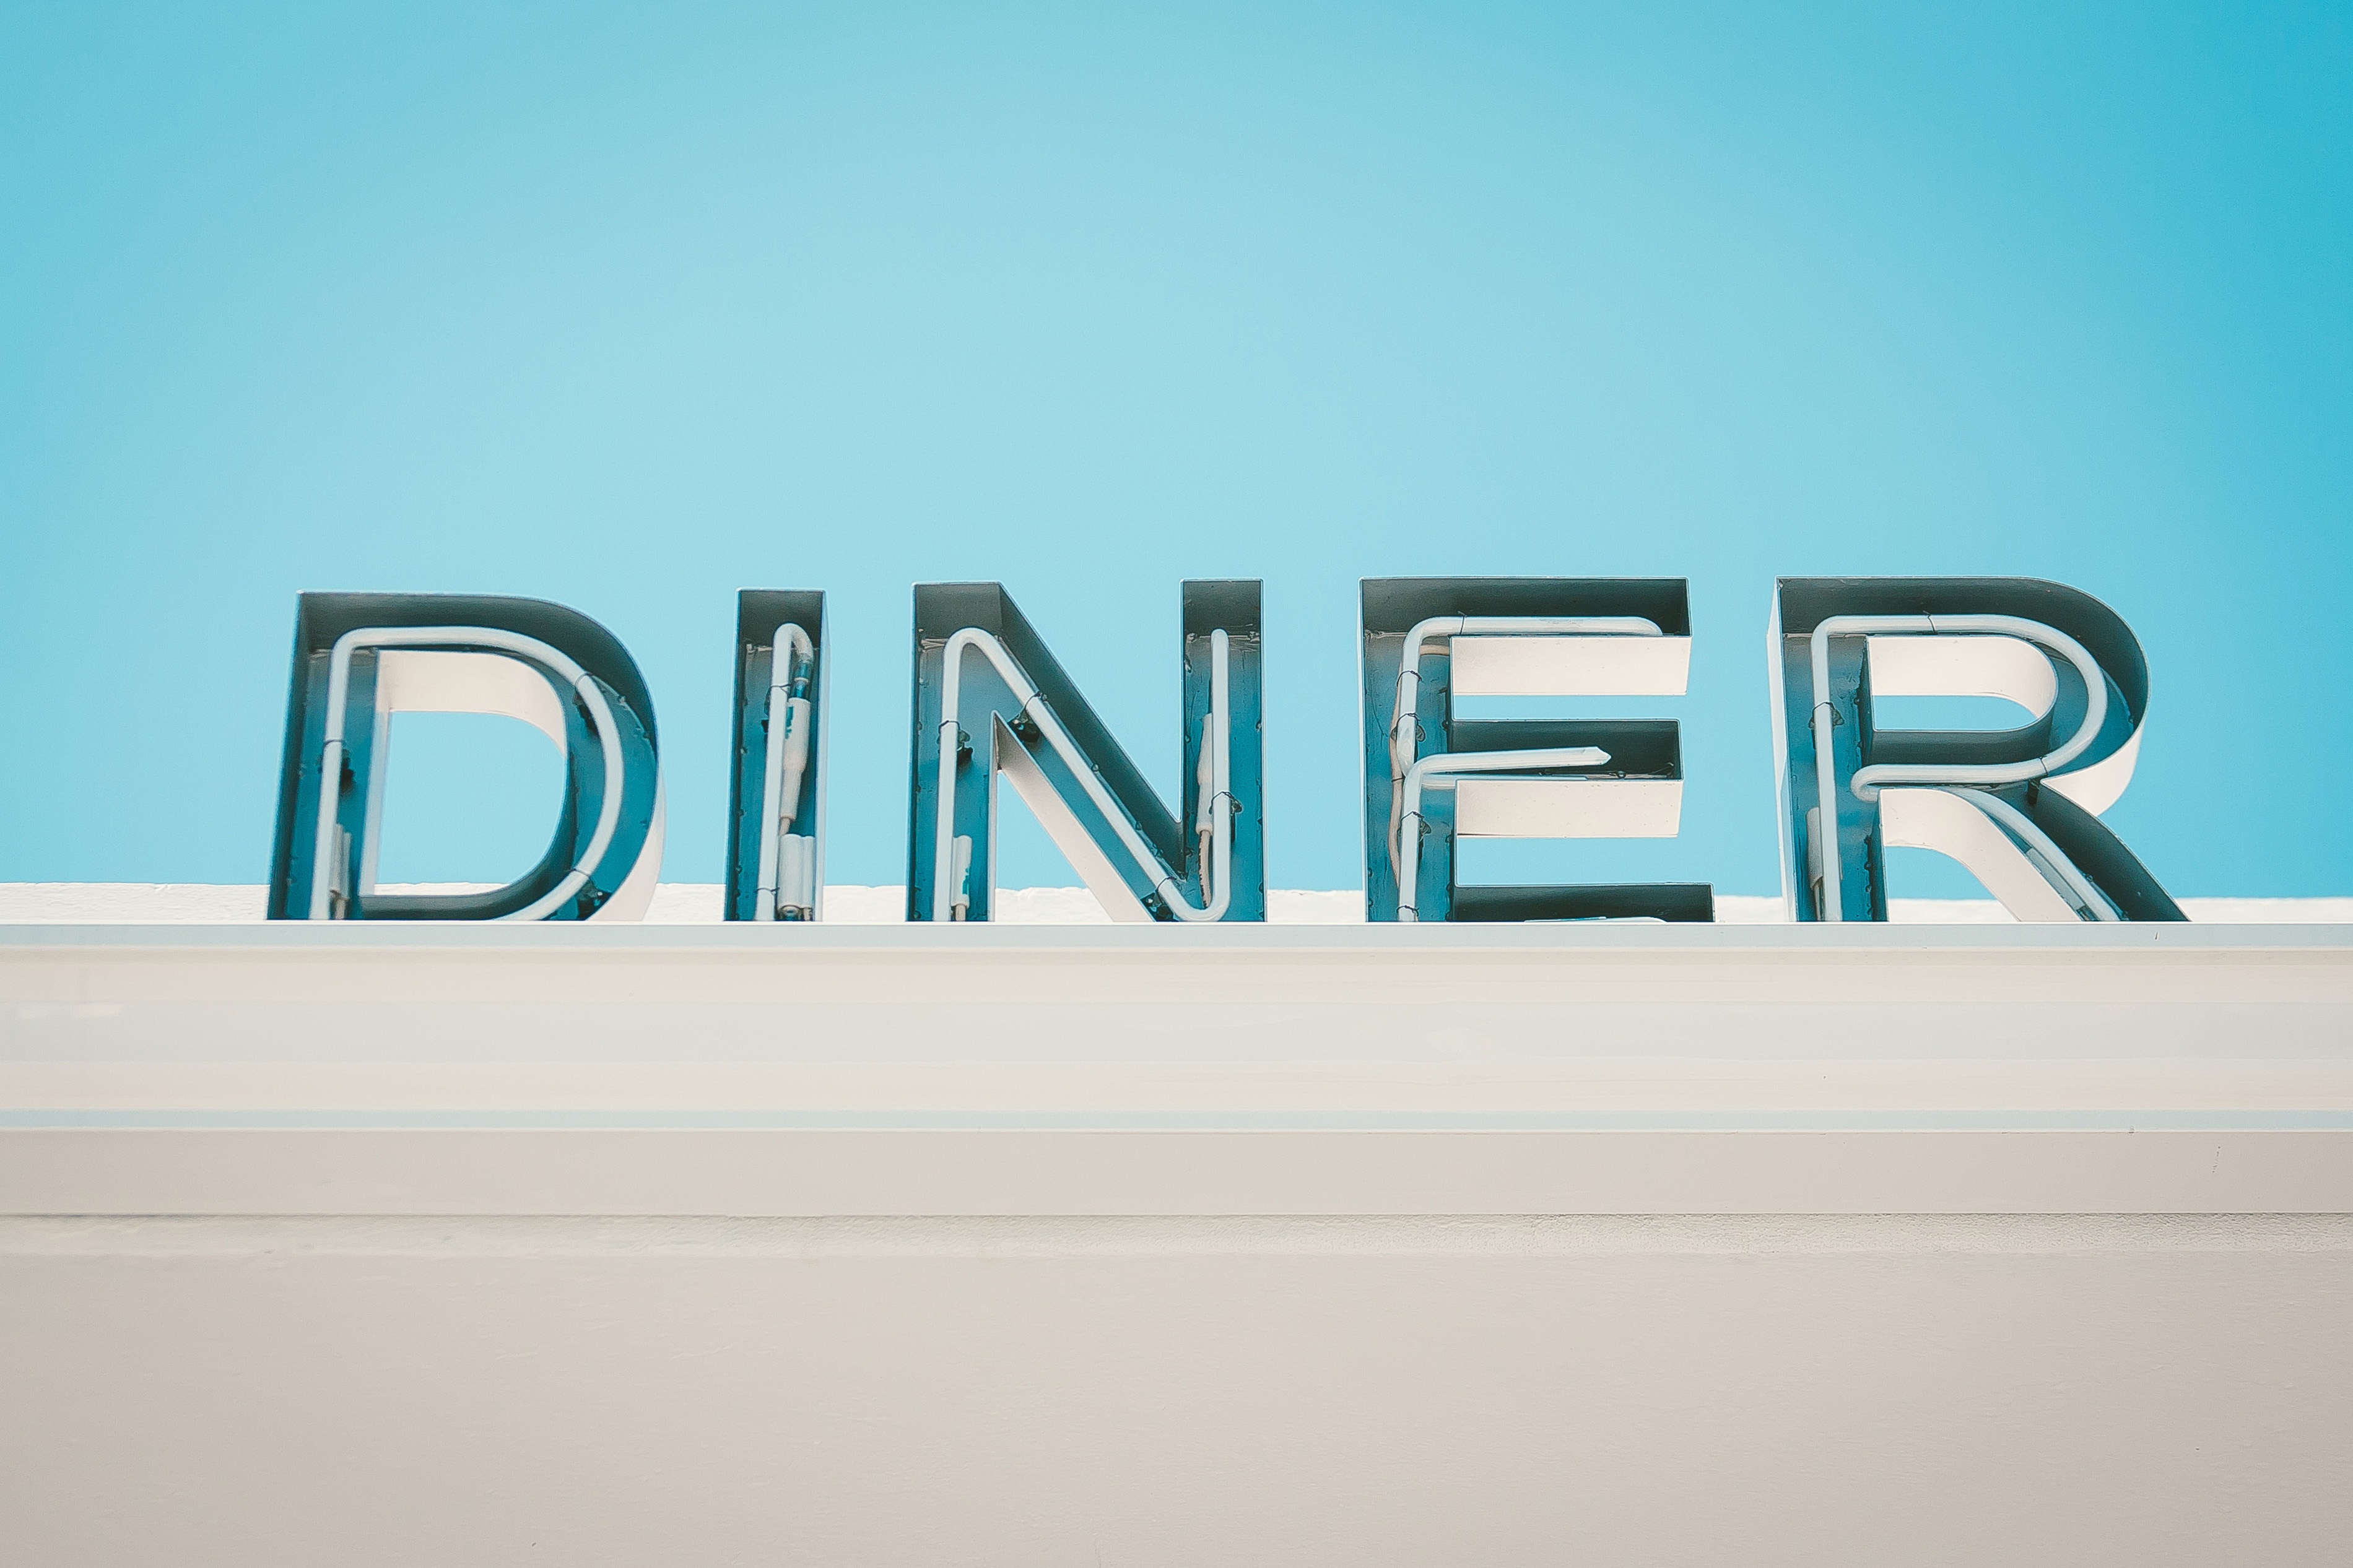
text, font, turquoise, logo, graphics, brand, car, vehicle